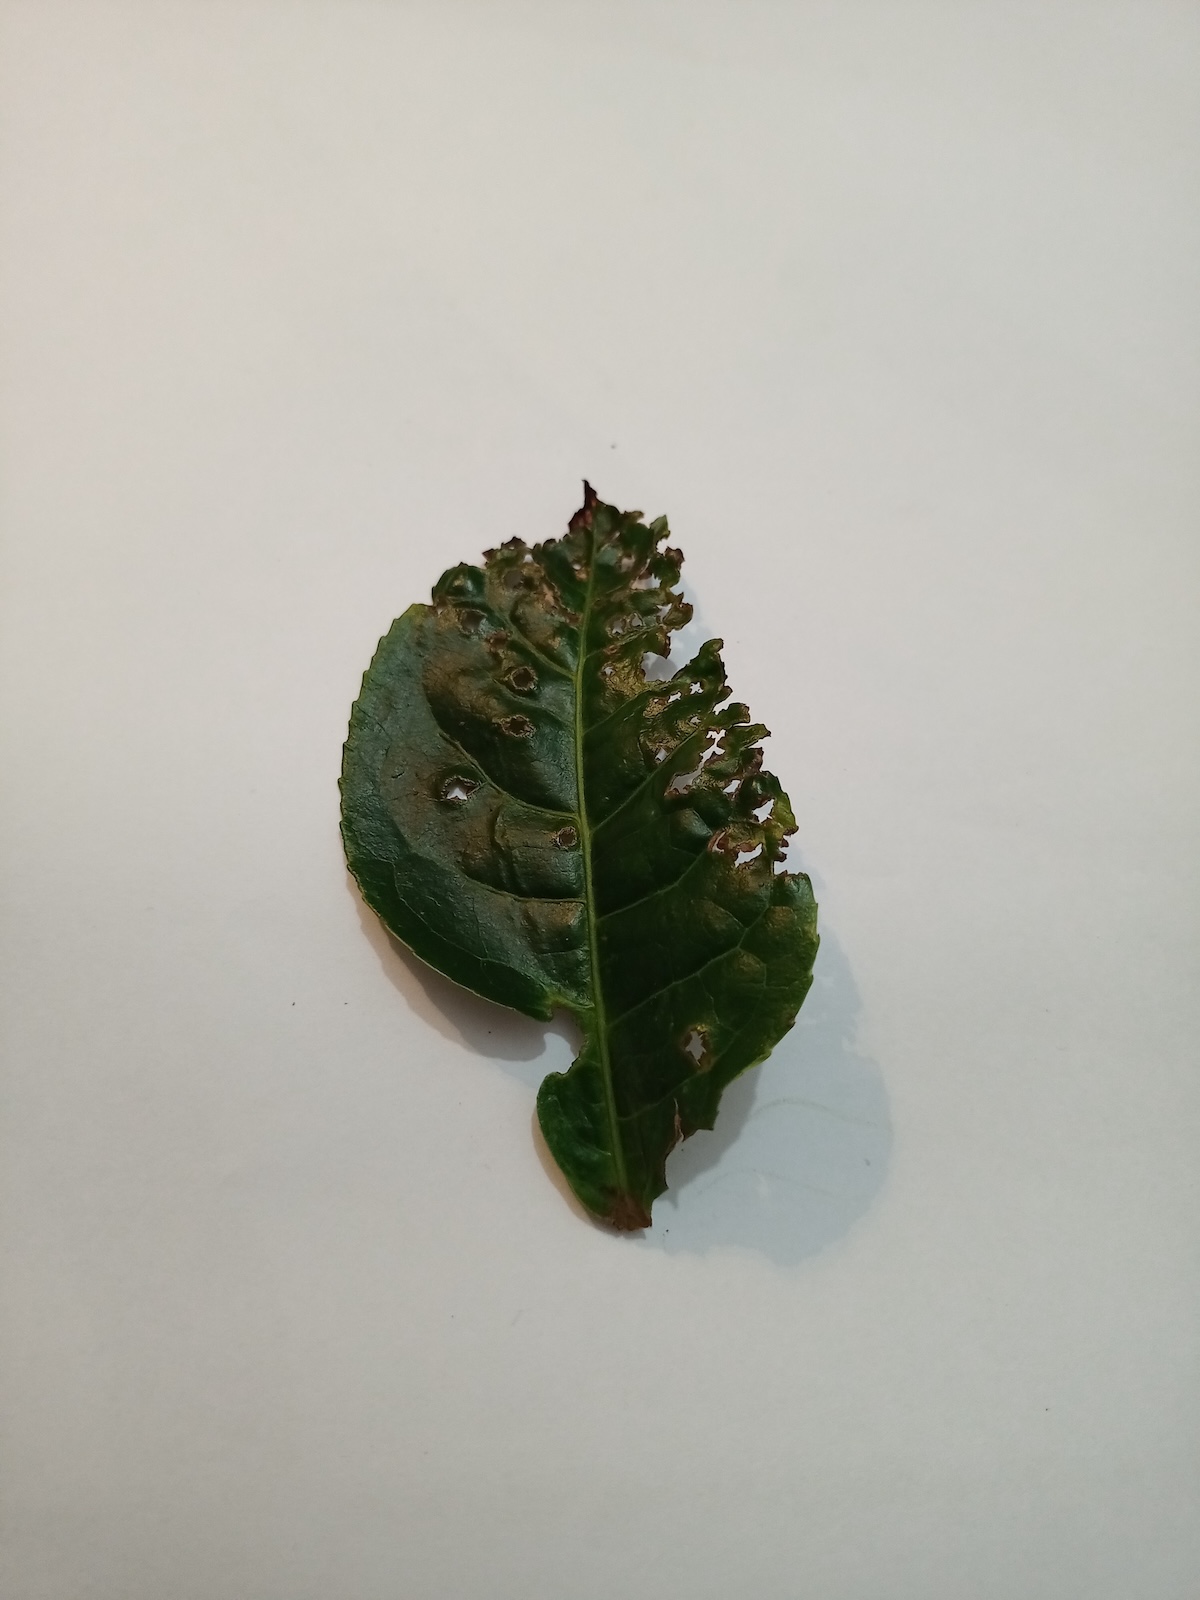
Label: Green mirid bug